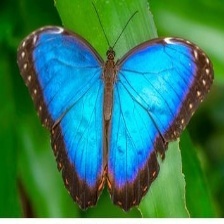
Species: BLUE MORPHO